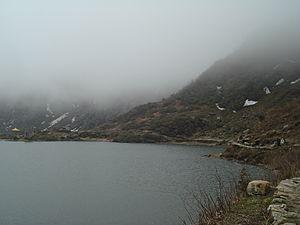
Tsomgo Lac, Sikkim, en Inde en été.